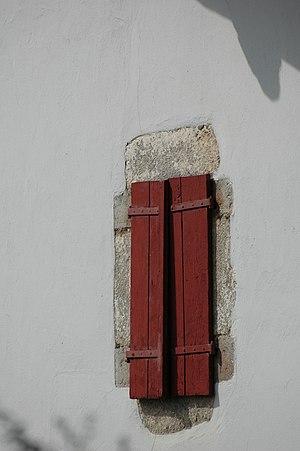
Macaye est une commune française située dans le département des Pyrénées-Atlantiques, en région Nouvelle-Aquitaine.